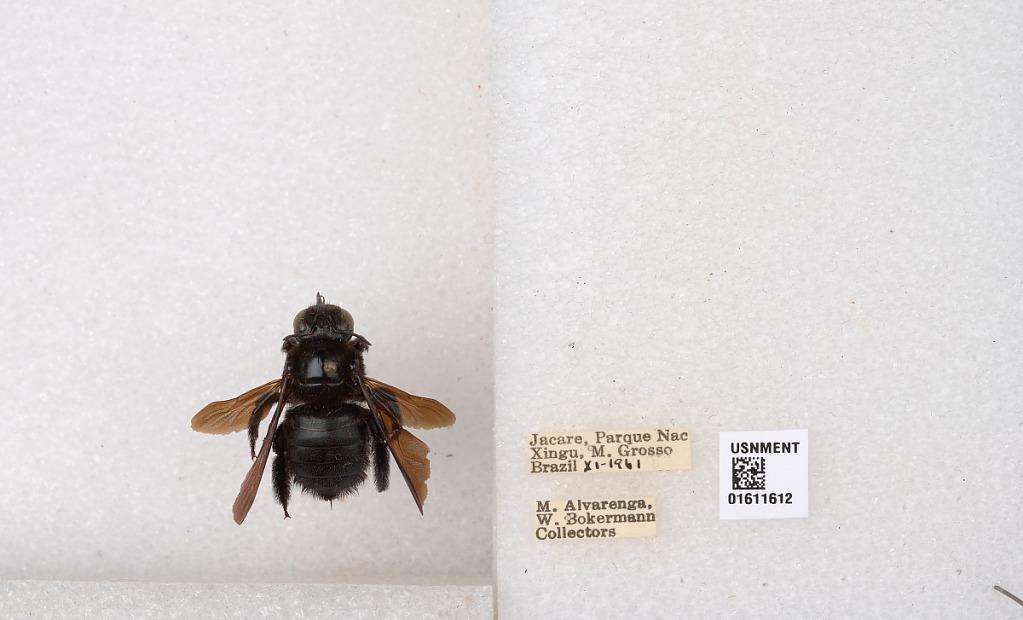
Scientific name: Xylocopa
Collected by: M. Alvarenga & W. Bokermann
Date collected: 1961-11-1
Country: Brazil
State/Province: Mato Grosso
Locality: Jacare, Parque Nac Xingu